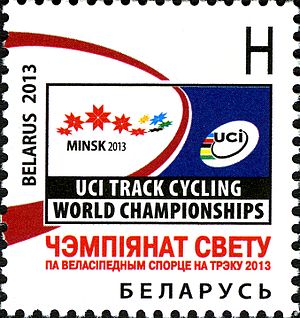
VM i banecykling 2013 / Medaljevindere
Stamp from Belarus from the event
VM i banecykling 2013 fandt sted i Minsk, Hviderusland fra 20. til 24. februar 2013 i Minsk-Arena. Mesterskabet bestod af 19 konkurrencer, hvilket var det samme antal som i 2012.